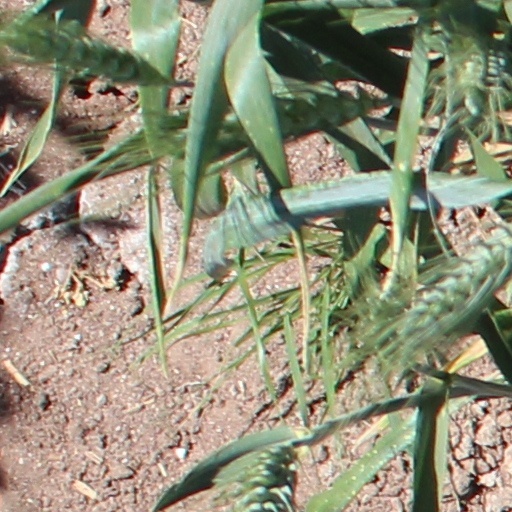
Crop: wheat